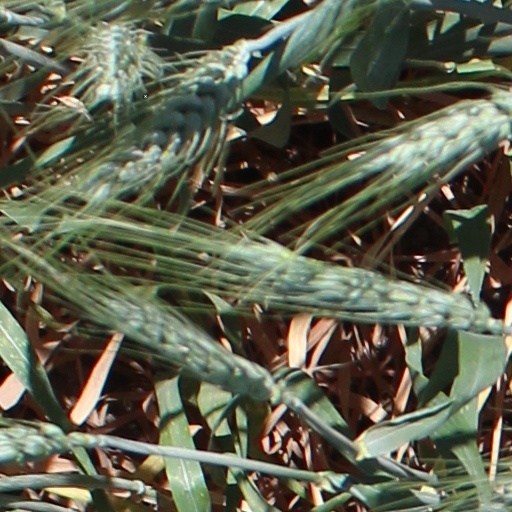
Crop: wheat